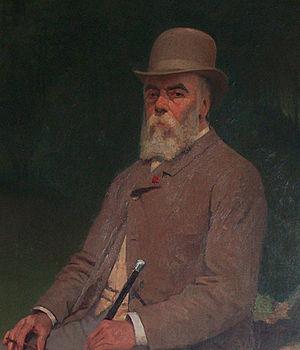
Portrait de Jean Robie (peintre belge) par André Hennebicq devant la maison communale de Saint-Gilles (Bruxelles).
Jean Robie, né le 19 novembre 1821 à Bruxelles et mort le 8 décembre 1910 dans la même ville, est un peintre, voyageur et écrivain belge ayant vécu à Saint-Gilles.